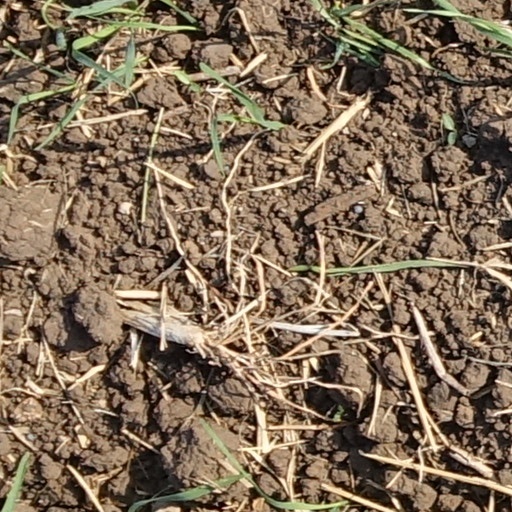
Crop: wheat